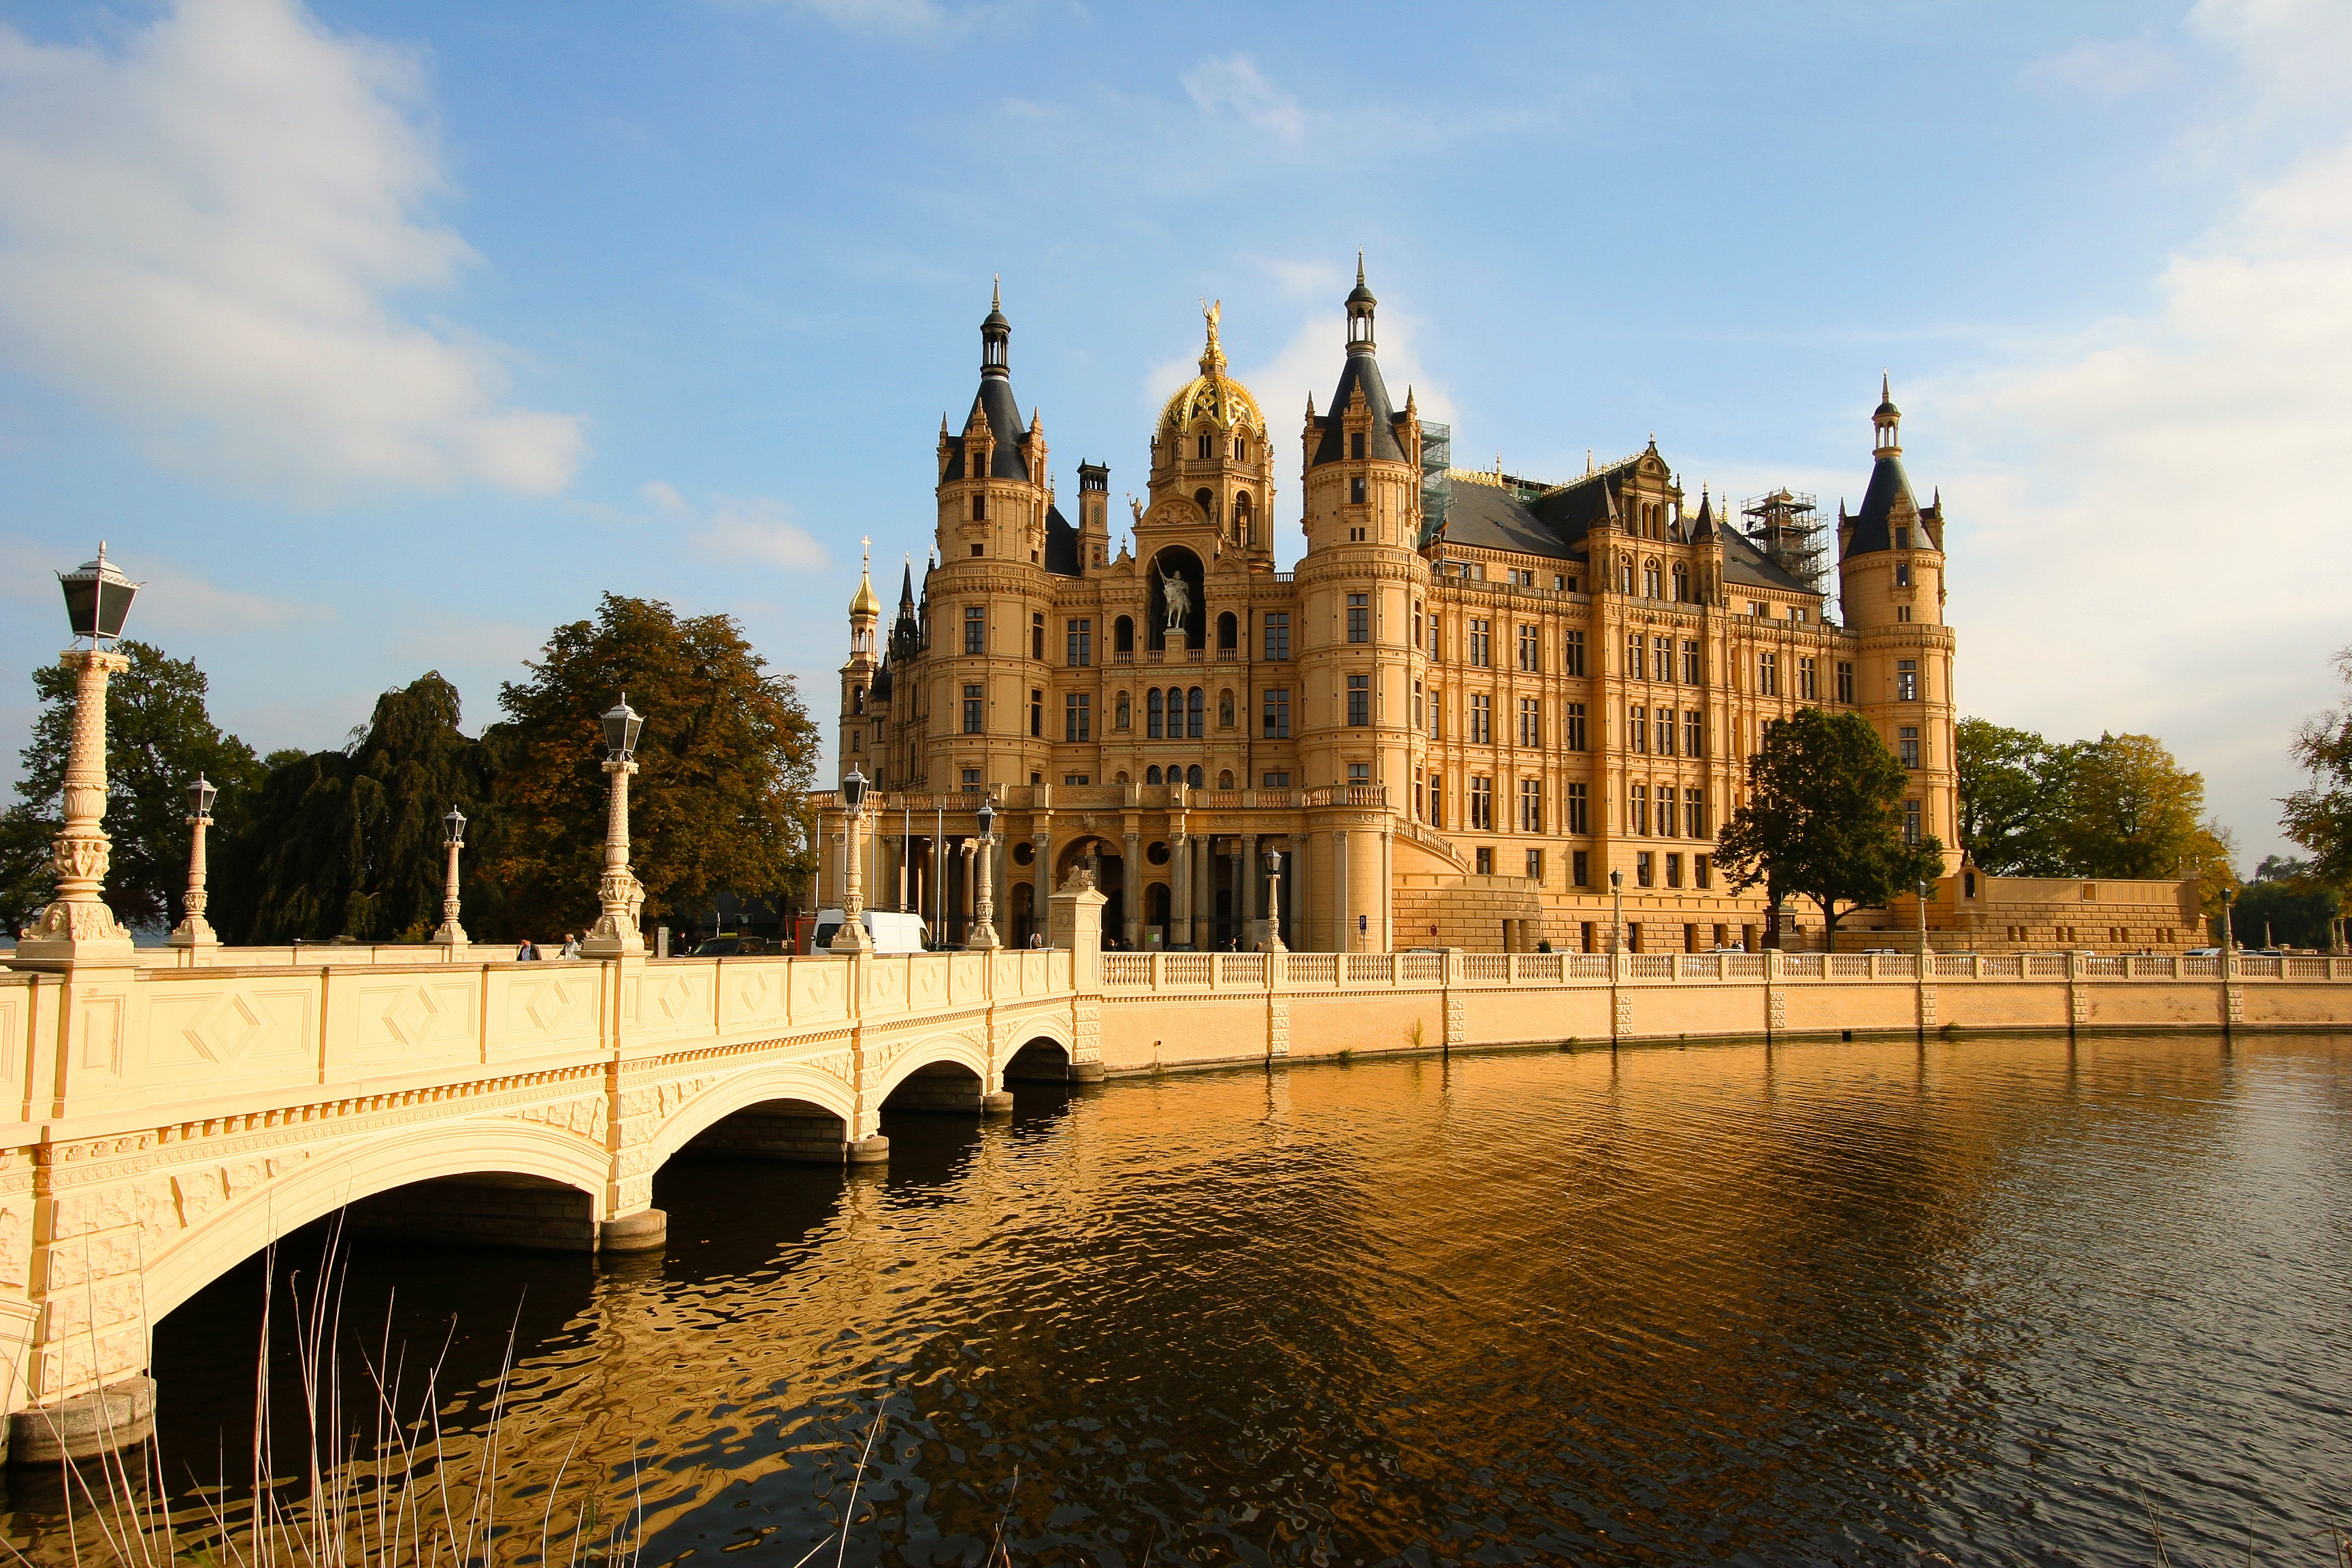
architecture, bridge, building, chateau, palace, cityscape, reflection, plaza, castle, landmark, cathedral, waterway, place of worship, town square, schwerin, brandenburg gold